Louis VII of France

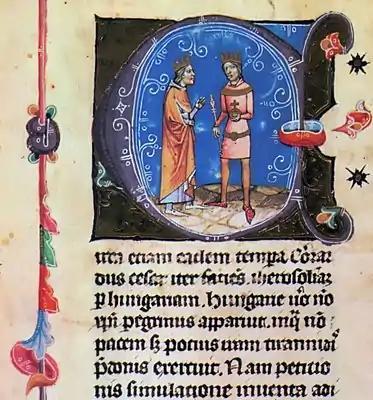
Géza II of Hungary and Louis VII of France. Image from the Hungarian "Chronicon Pictum" (1358)

In the meantime, Geoffrey V, Count of Anjou, completed his conquest of Normandy in 1144. In exchange for being recognised as Duke of Normandy by Louis, Geoffrey surrendered half of the county of Vexin—a region vital to Norman security—to Louis. Considered a clever move by Louis at the time, it would later prove yet another step towards Angevin rule.